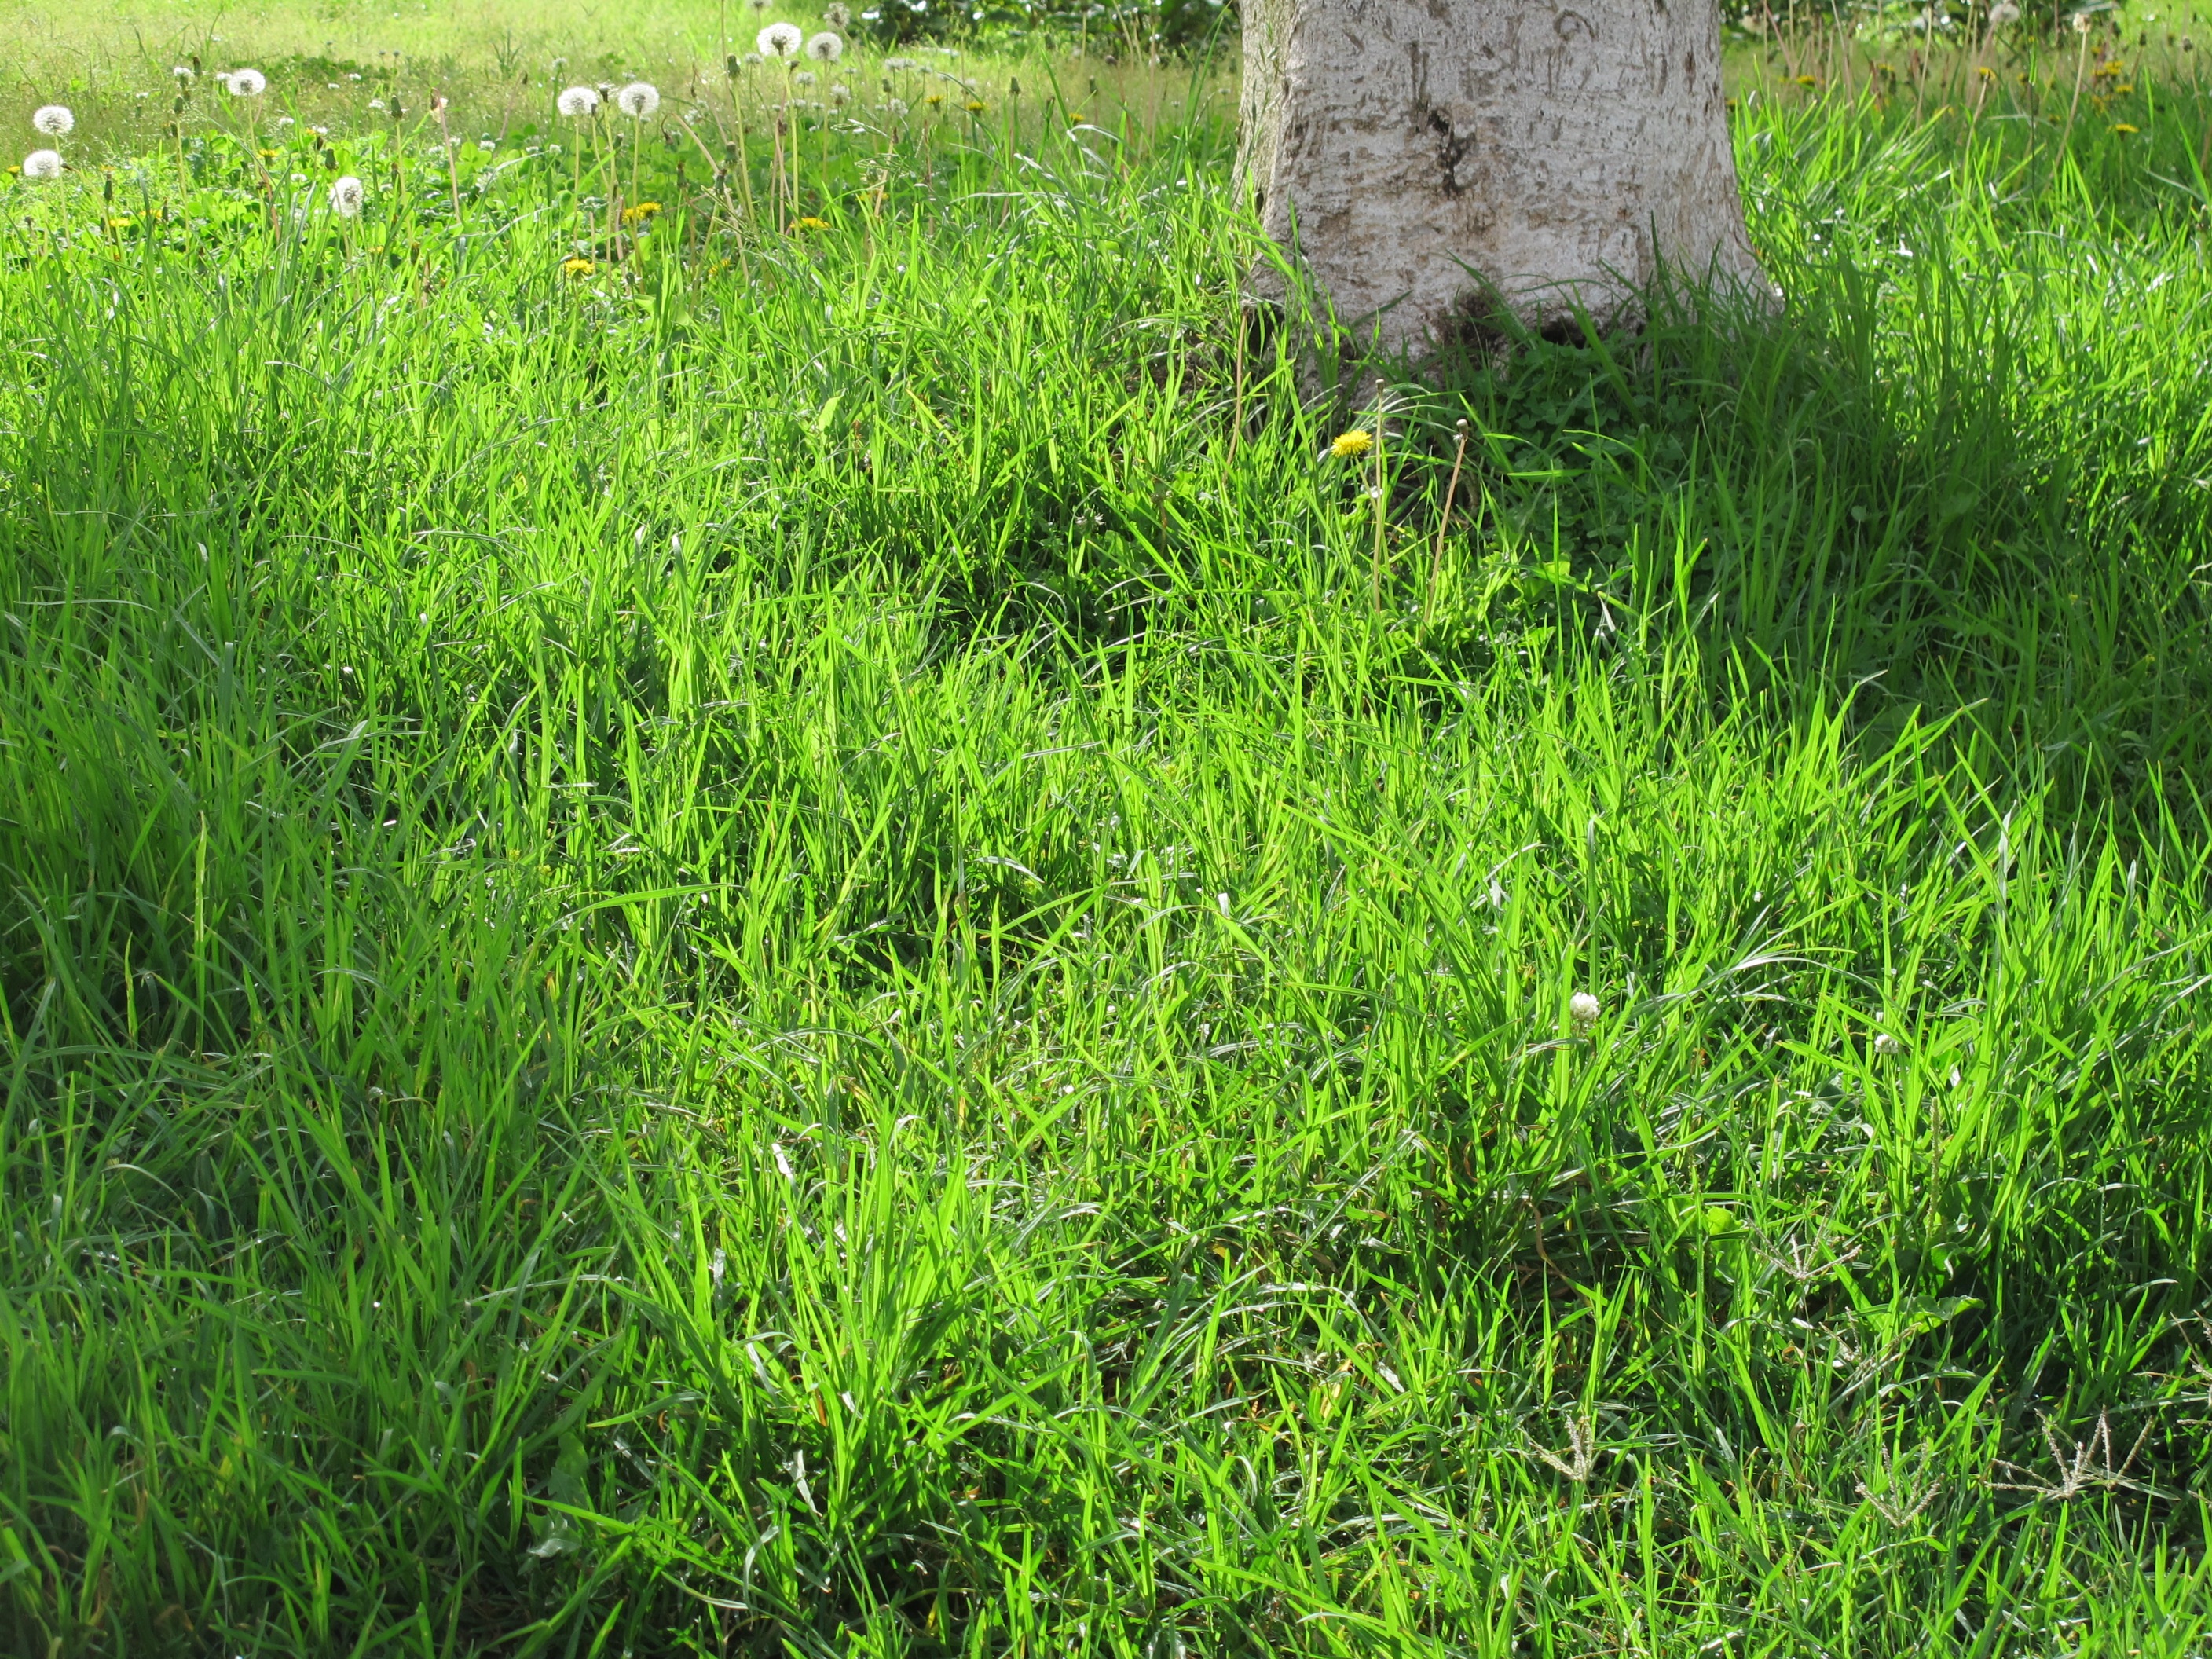
tree, grass, plant, sun, lawn, meadow, dandelion, prairie, flower, daisy, green, soil, shadows, grassland, shrub, backlight, flowering plant, grass family, land plant